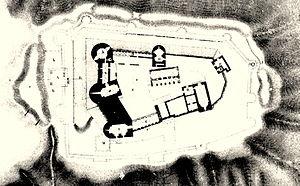
Le krak des Chevaliers, krak de l'Hospital ou Qal`at al-Hosn est un château fort. Datant de l'époque des croisades, il est situé dans l'ouest de la Syrie, sur les derniers contreforts du jabal Ansariya. Depuis 2006, il est inscrit sur la liste du patrimoine mondial de l'UNESCO.